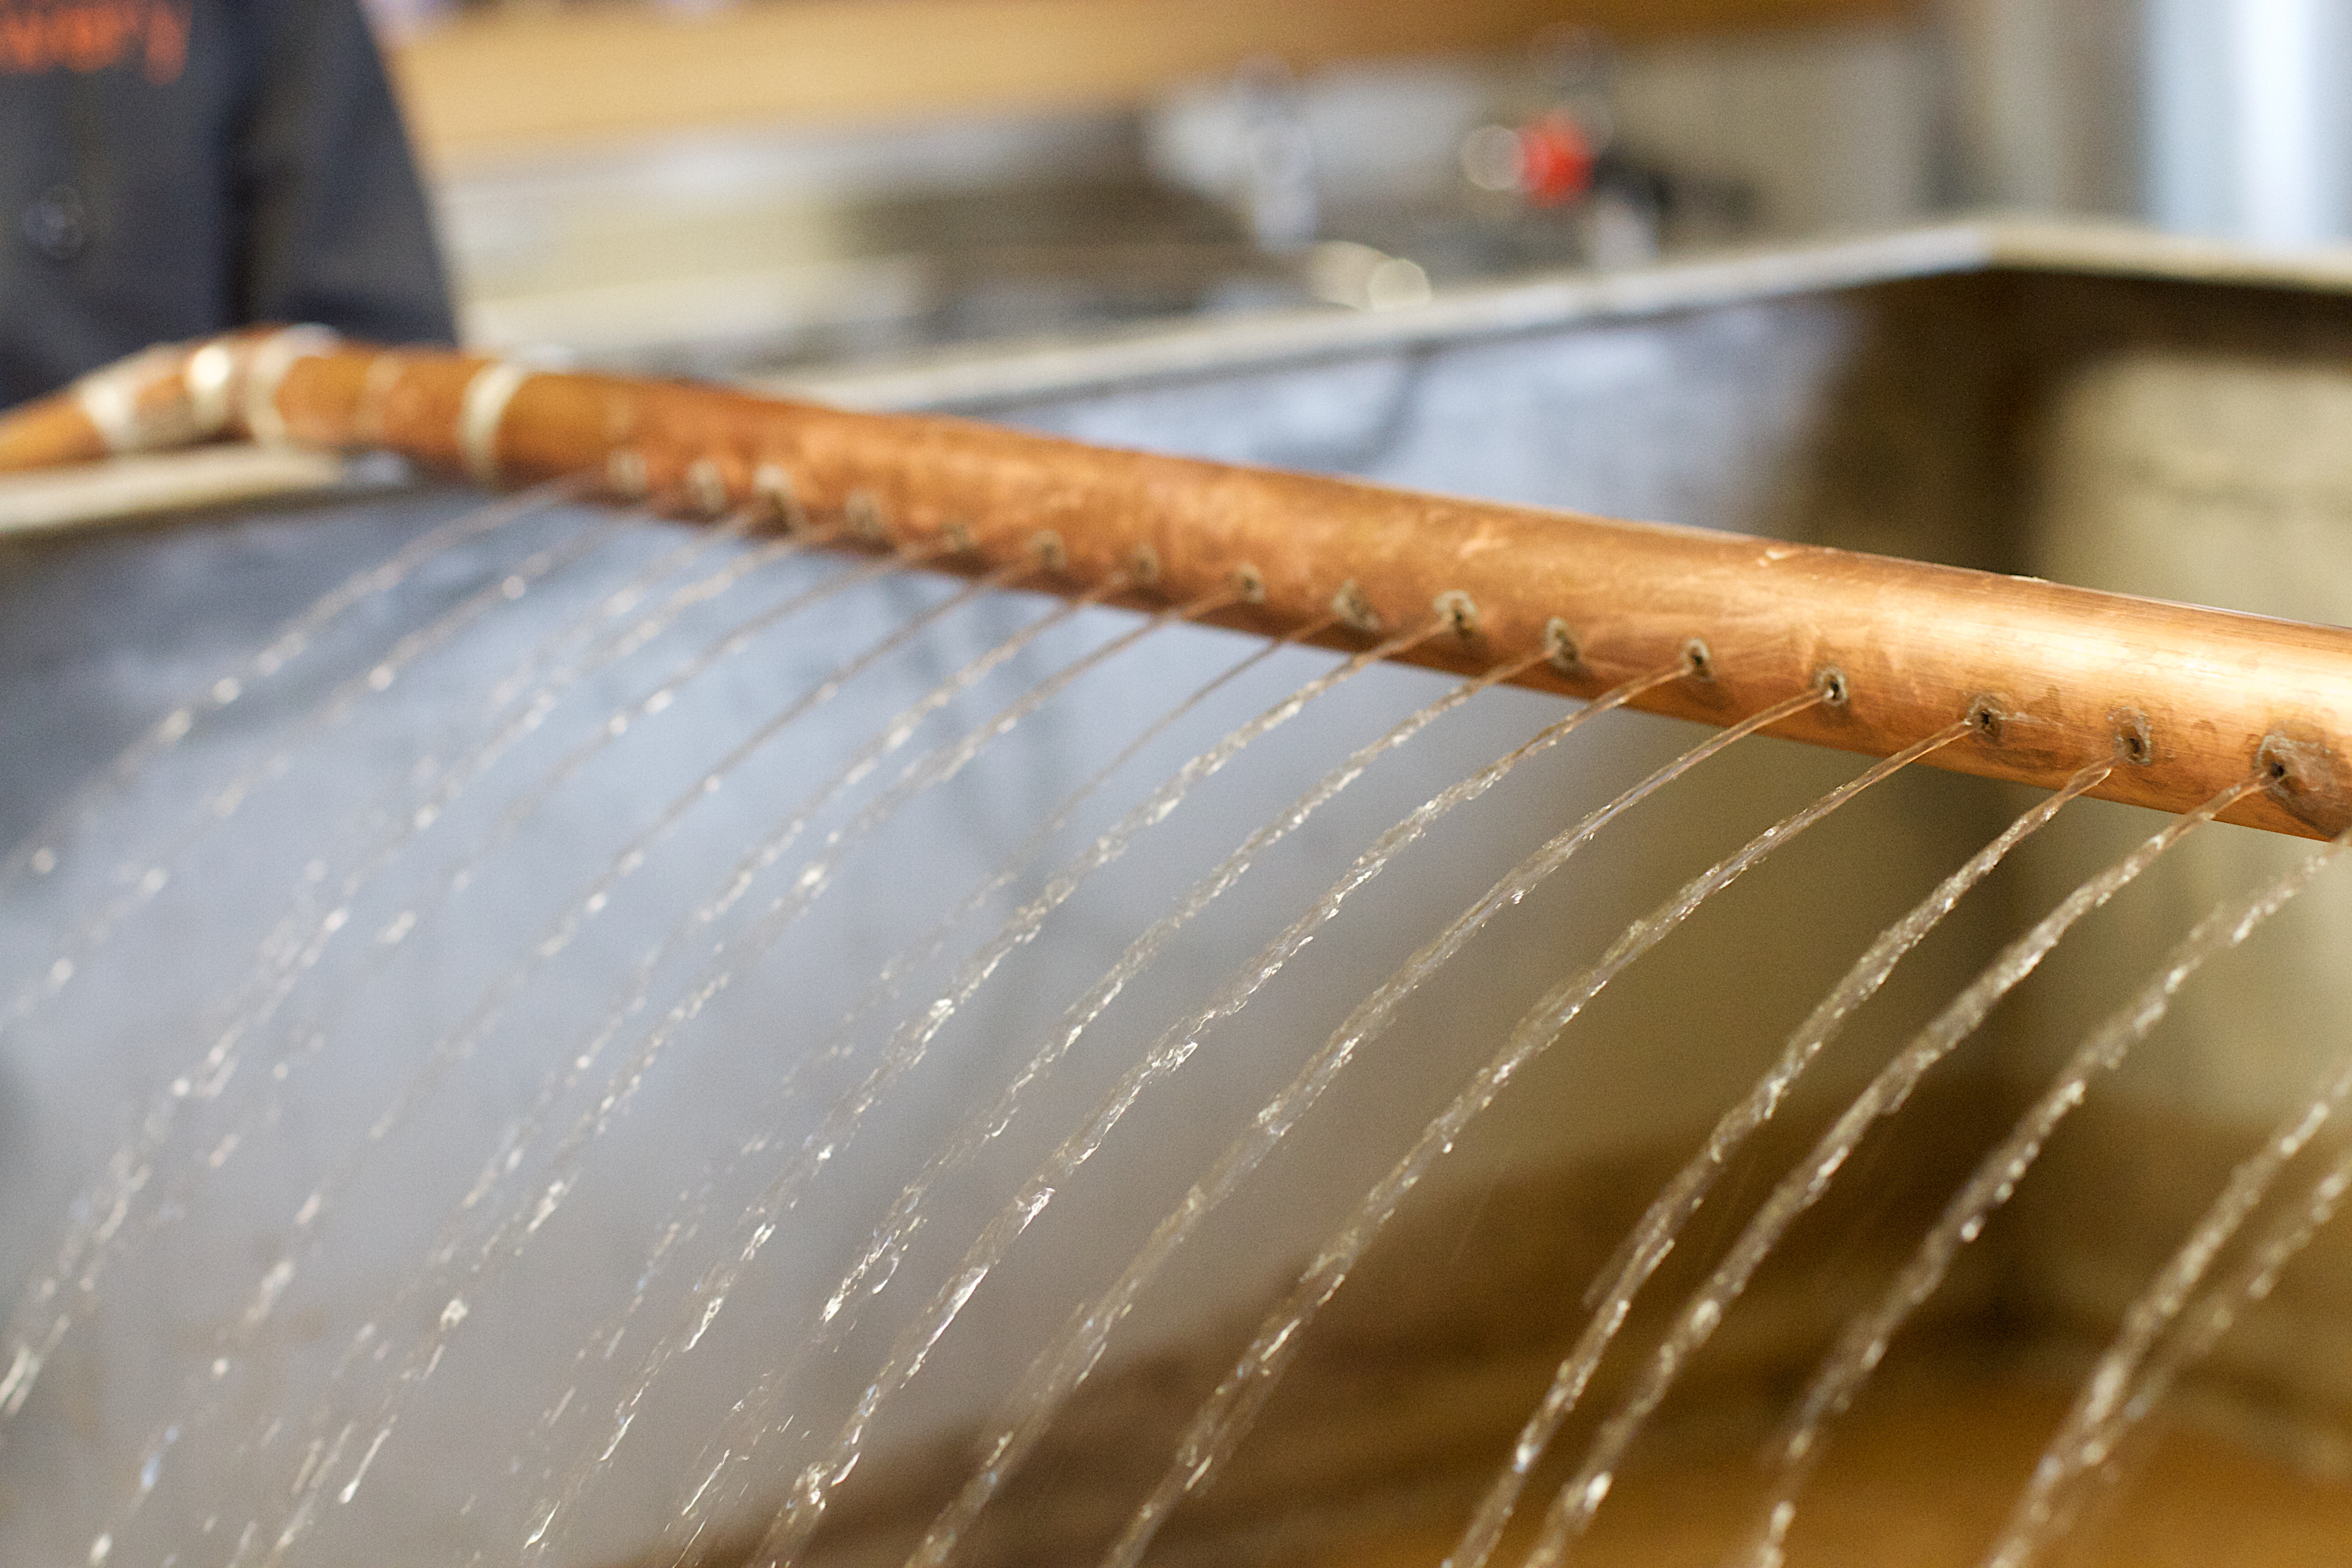
wood, material, beer, close up, thatbrewery, macro photography